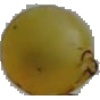
Label: white_grape